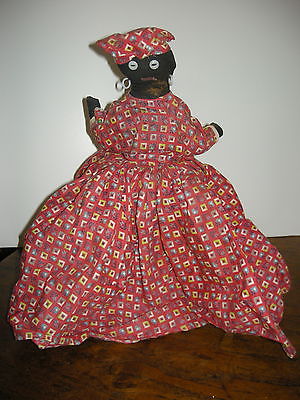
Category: toaster